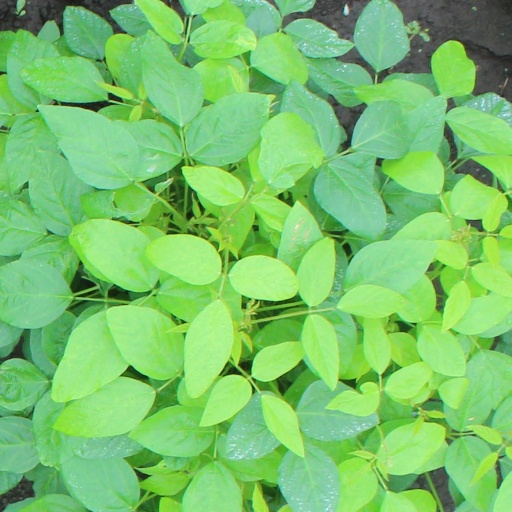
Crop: soybean